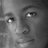
Emotion: neutral